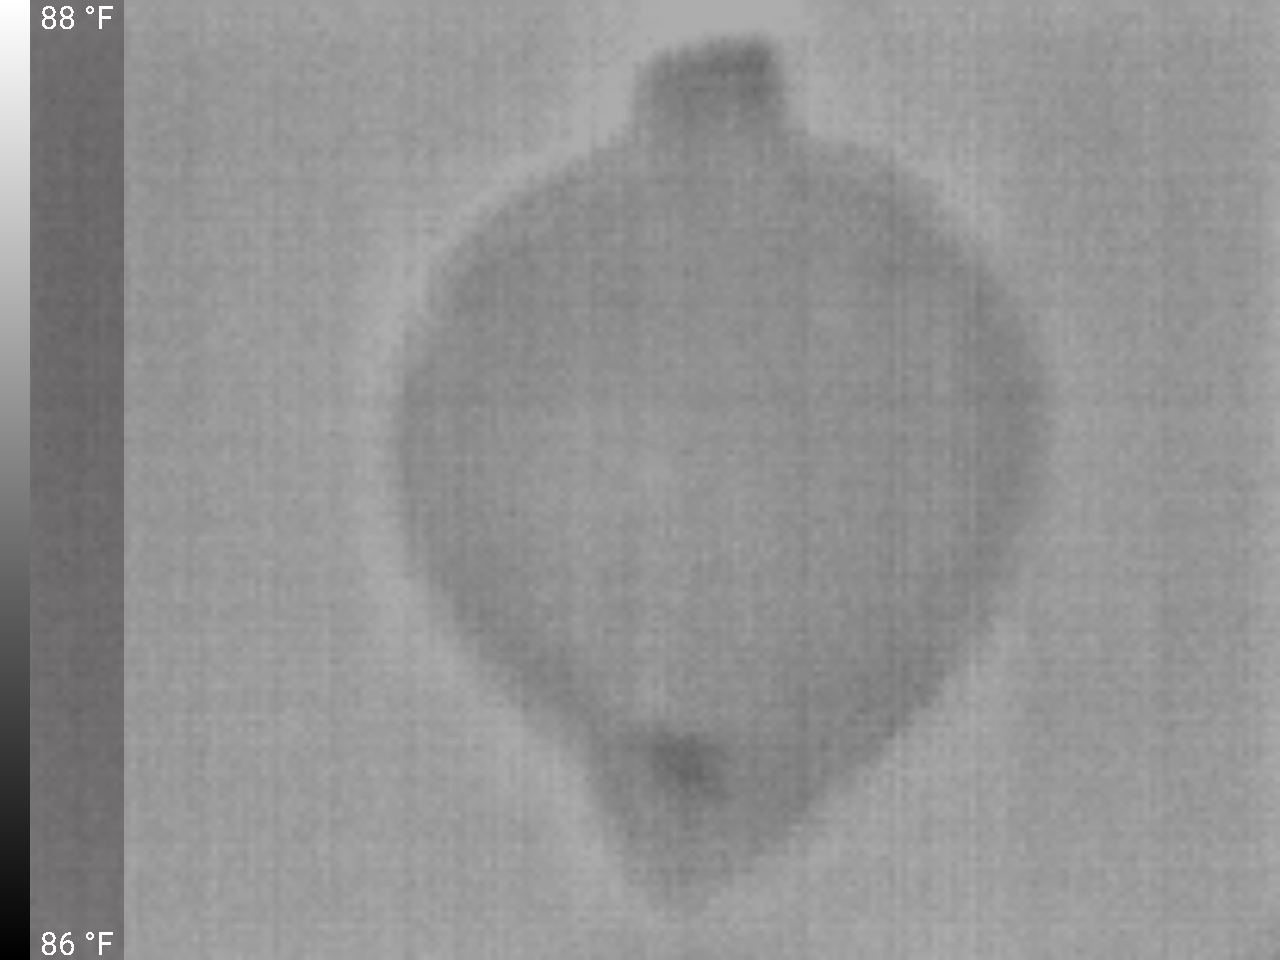
Label: No Defect